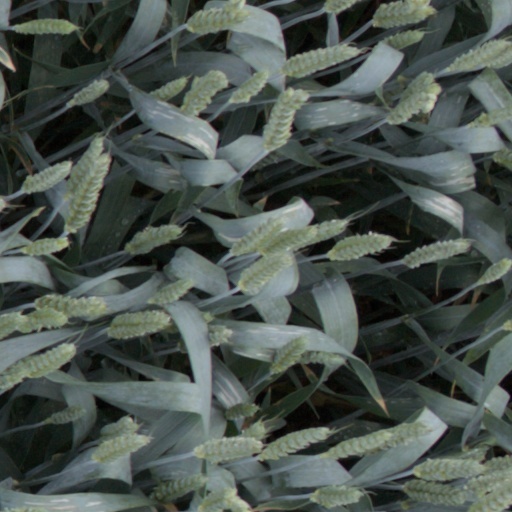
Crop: wheat